James Brendan Foley

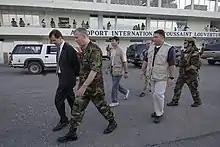
U.S. Ambassador to Haiti James Foley with Chairman of The Joint Chiefs of Staff General Richard B. Myers at Port-au-Prince International Airport, March 2004.

Foley is a former member of the Senior Foreign Service. He served from 2007 to 2009 as the State Department’s Senior Coordinator for Iraqi Refugee Issues, working to alleviate the plight of several million Iraqis displaced by the war. Previously, he served as faculty member and Deputy Commandant of the National War College, as a Diplomat-in-Residence, and as Deputy Permanent Representative to the United Nations in Geneva from 2000 to 2003.